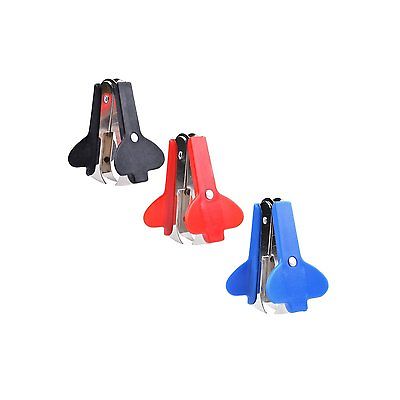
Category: stapler